Lavin

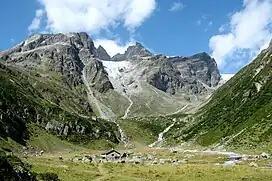
Verstanclahorn mountain near Lavin

Lavin had an area, , of . Of this area, 19.9% is used for agricultural purposes, while 18.3% is forested. Of the rest of the land, 0.6% is settled (buildings or roads) and the remainder (61.2%) is non-productive (rivers, glaciers or mountains).